Classical demography

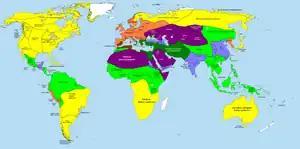
Map of the world in 323 BC

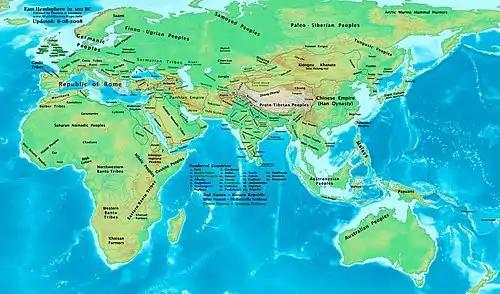
Map of the Eastern Hemisphere in 100 BC

Classical demography refers to the study of human demography in the Classical period. It often focuses on the absolute number of people who were alive in civilizations around the Mediterranean Sea between the Bronze Age and the fall of the Western Roman Empire, but in recent decades historians have been more interested in trying to analyse demographic processes such as the birth and death rates or the sex ratio of ancient populations. The period was characterized by an explosion in population with the rise of the Greek and Roman civilizations followed by a steep decline caused by economic and social disruption, migrations, and a return to primarily subsistence agriculture. Demographic questions play an important role in determining the size and structure of the economy of Ancient Greece and the Roman economy.